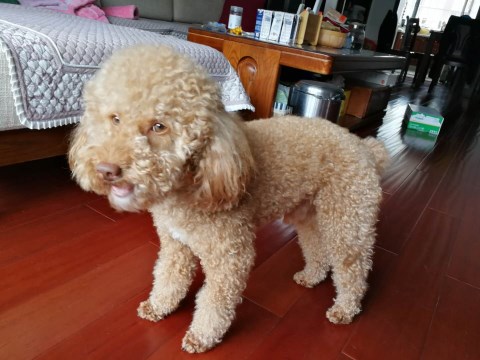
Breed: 7449-n000128-teddy